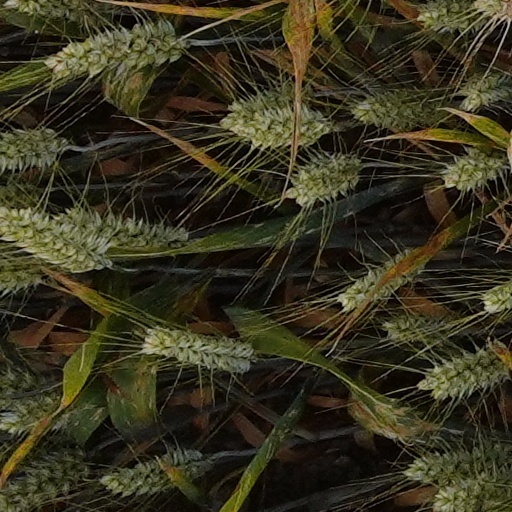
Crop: wheat